Giorgio Ferrini

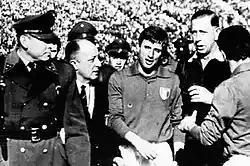
Ferrini being removed from the pitch by Carabineros de Chile policemen during Italy-Chile, 1962 FIFA World Cup

He was summoned by the national team manager Gipo Viani to represent the "Azzurri", who finished in fourth place at the Olympic tournament held in Rome in 1960, playing three times.